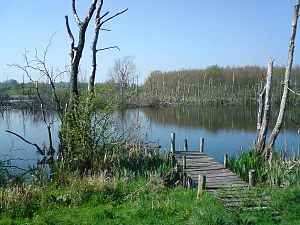
Baronmosen
Døde træer langs vandkanten
Baronmosen med døde træer langs kanten.
Baronmosen er en gammel tørvegrav sydøst for Mårslet. Navnet kommer af, at den har hørt under baroniet Vilhelmsborg, hvor Gyldenkrone baronerne sad frem til 1923. Nu ejes stedet af Århus Kommune, mens den praktiske pleje foretages af elever fra Jordbrugets UddannelsesCenter Århus. Natur- og miljøgruppen under Mårslet Fællesråd har opsynet med tilstand og udvikling i mosen.